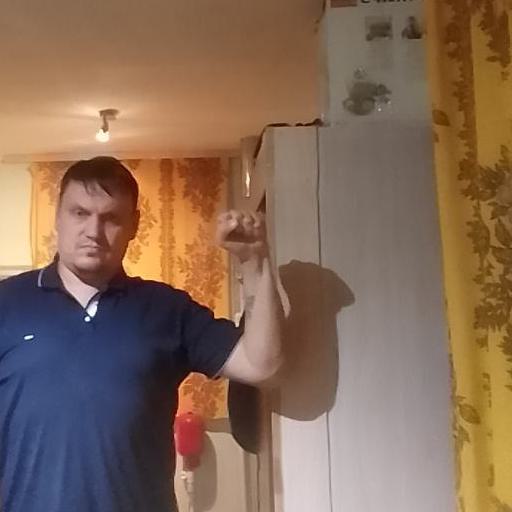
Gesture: fist